Ellis Island

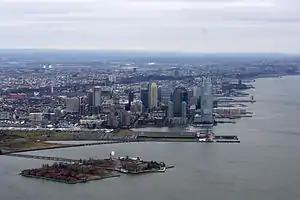
December 2014 aerial view of the area; in the foreground is Ellis Island, and behind it is Liberty State Park and Downtown Jersey City

As part of the Ellis Island Immigrant Hospital, the contagious disease hospital comprised 17 pavilions, connected with a central connecting corridor. Each pavilion contained separate hospital functions that could be sealed off from each other. Most of the structures were completed in 1911. The pavilions included eight measles wards, three isolation wards, a power house/sterilizer/autopsy theater, mortuary, laboratory, administration building, kitchen, and staff house. All structures were designed by James Knox Taylor in the Italian Renaissance style and are distinguished by red-tiled Ludowici hip roofs, roughcast walls of stucco, and ornamentation of brick and limestone.